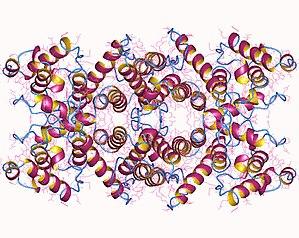
La dystrophine est une protéine normalement présente sous la membrane cellulaire de toutes les fibres musculaires principalement. Elle est indispensable au maintien de l'architecture cellulaire. Elle est codée par le gène DMD, situé sur le chromosome X humain.